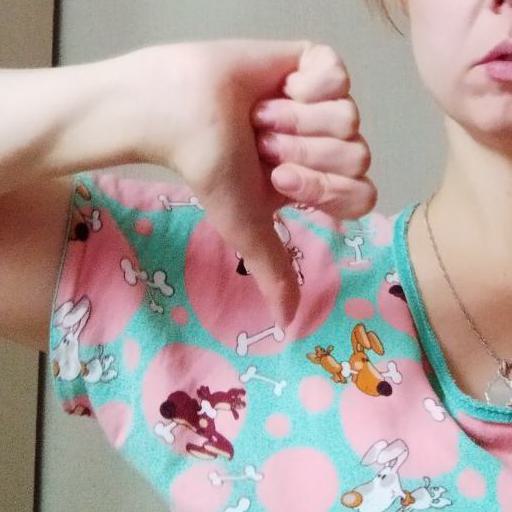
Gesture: dislike